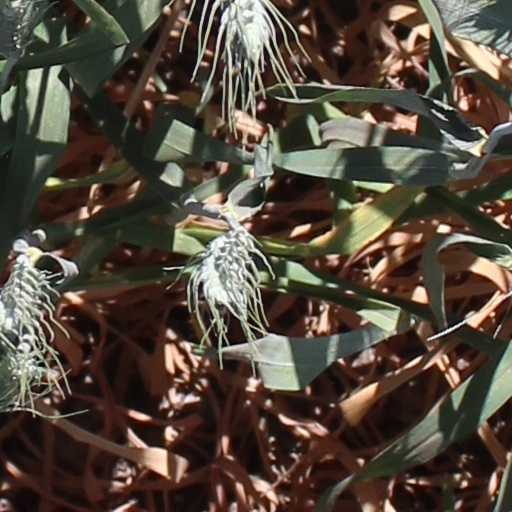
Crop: wheat